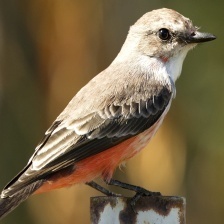
Species: VERMILION FLYCATHER
Scientific name: PYROCEPHALUS OBSCURUS